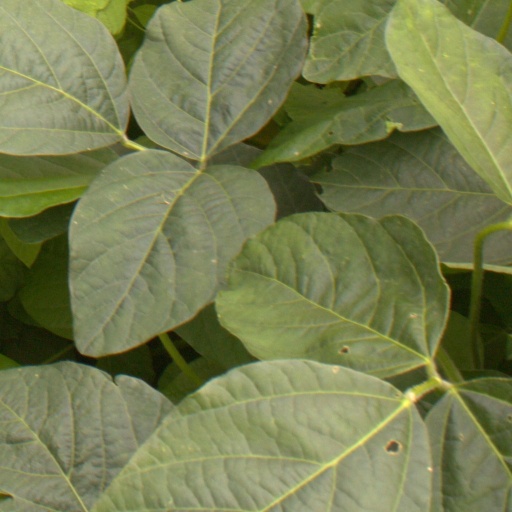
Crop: soybean